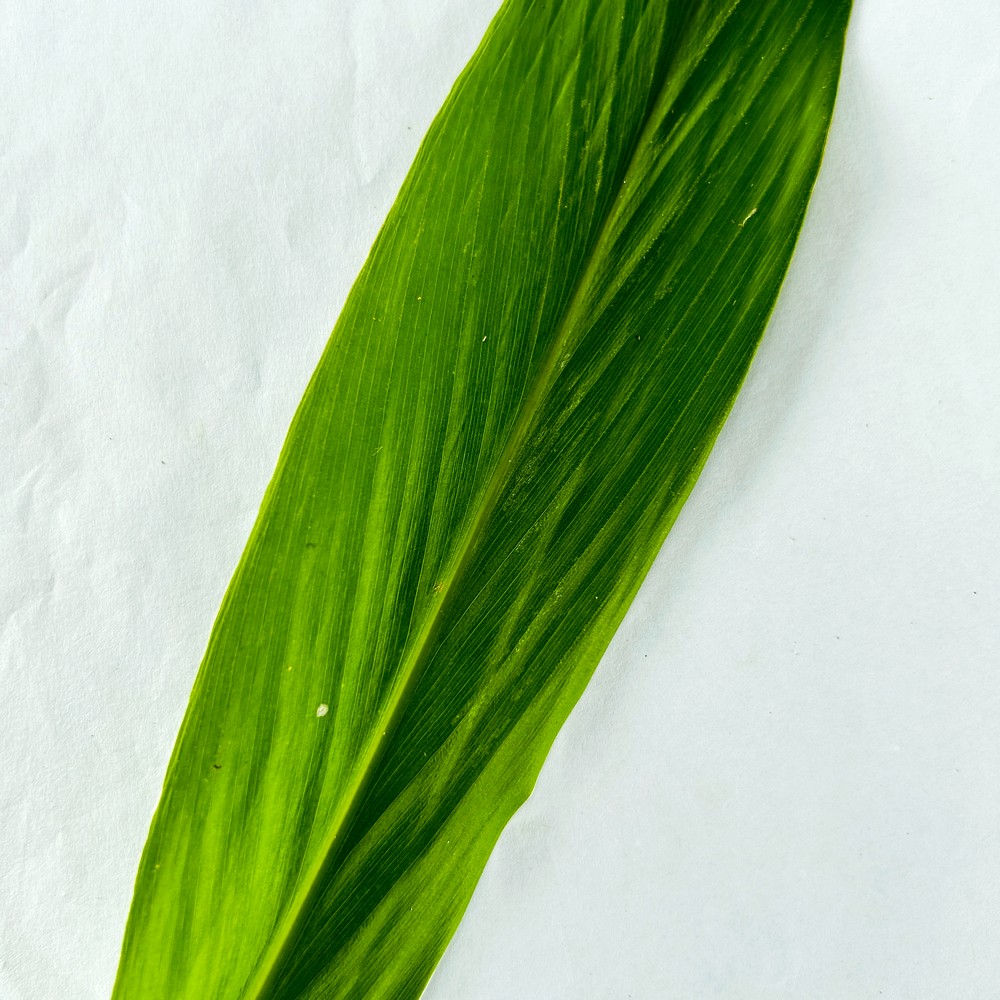
Label: Healthy Leaf